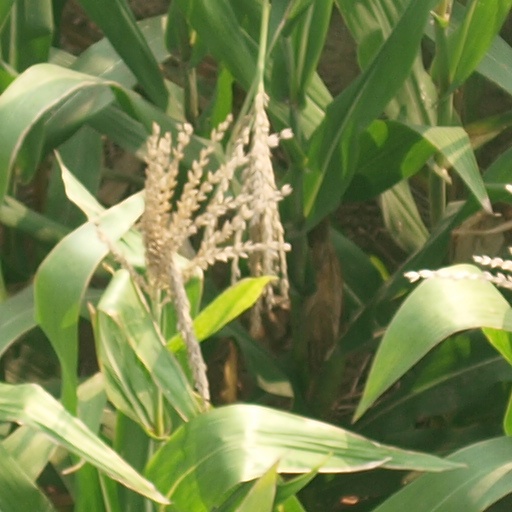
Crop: maize; corn